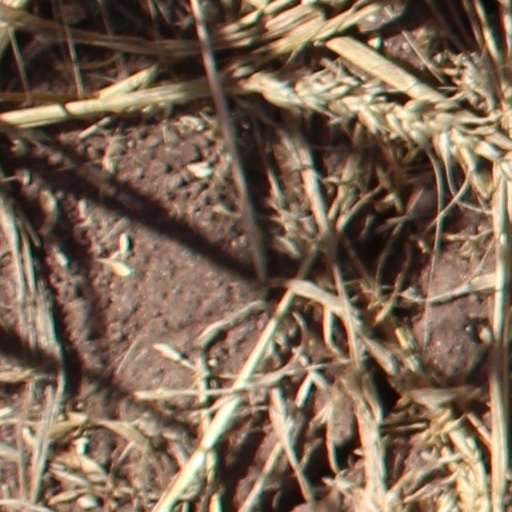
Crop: wheat